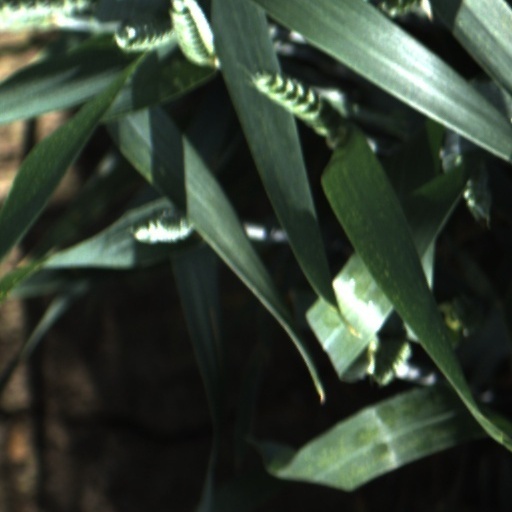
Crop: wheat